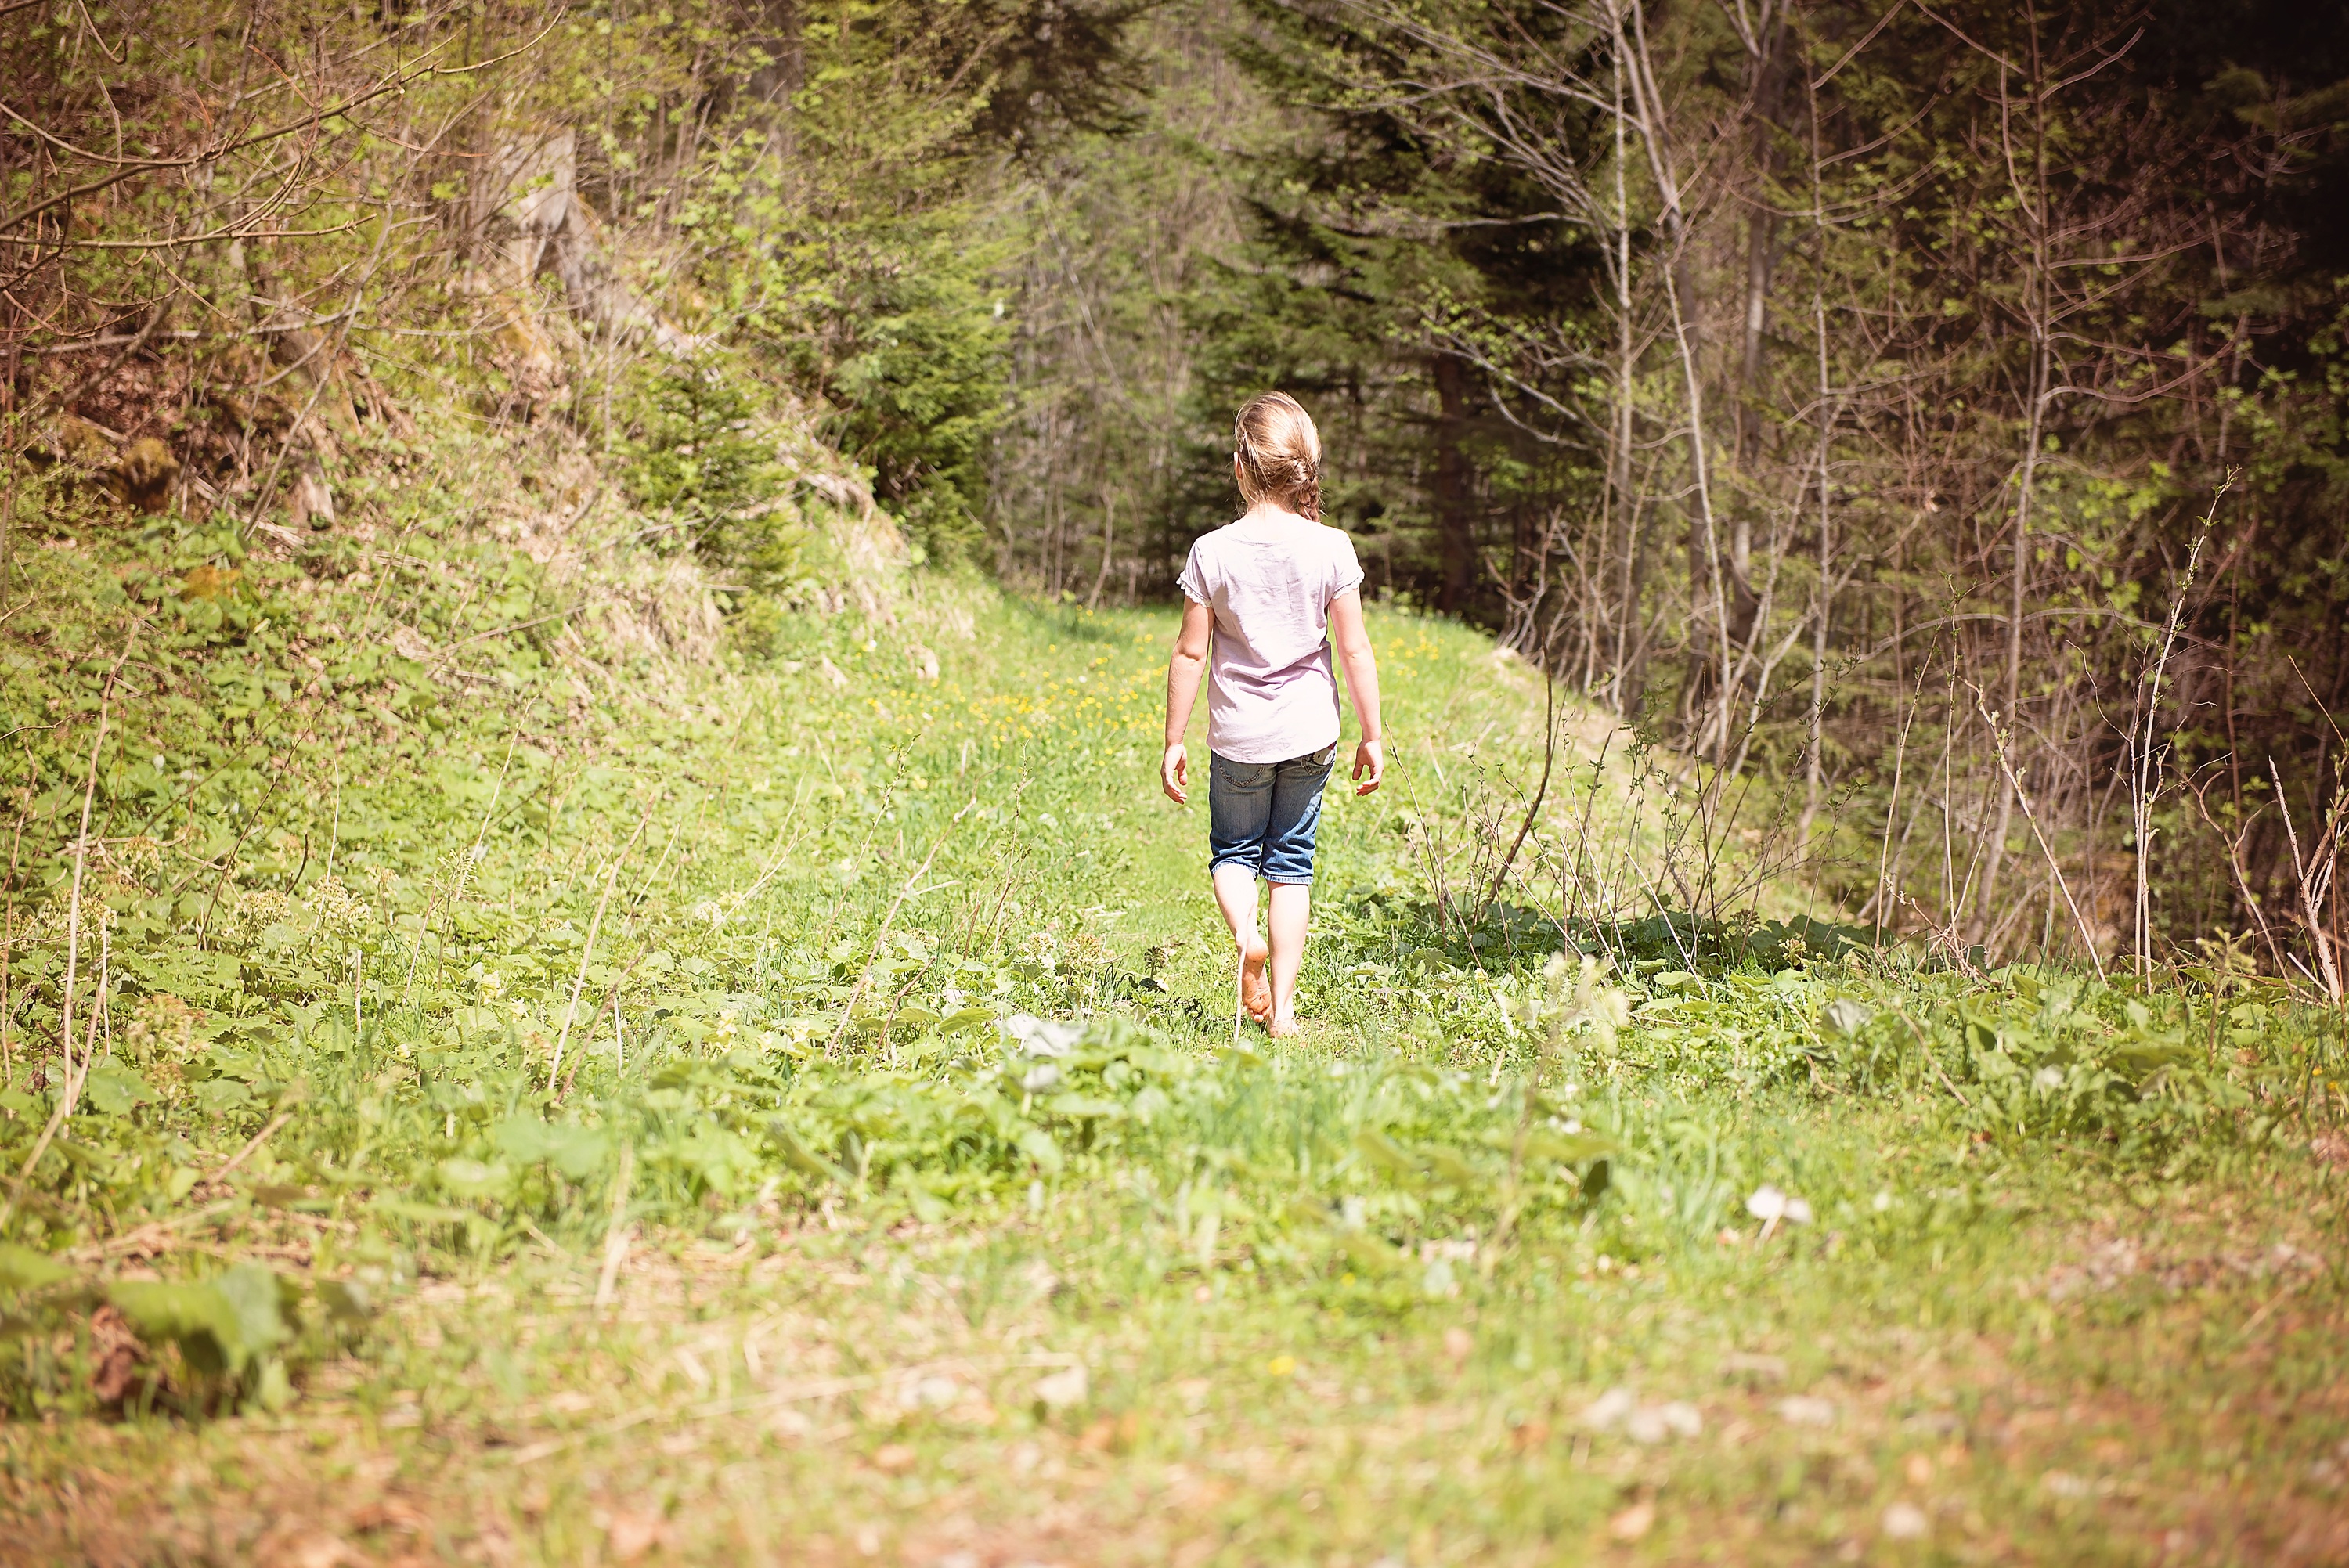
nature, forest, grass, wilderness, walking, girl, hiking, trail, meadow, running, adventure, alone, autumn, child, human, sports, woodland, habitat, away, physical exercise, natural environment, human action